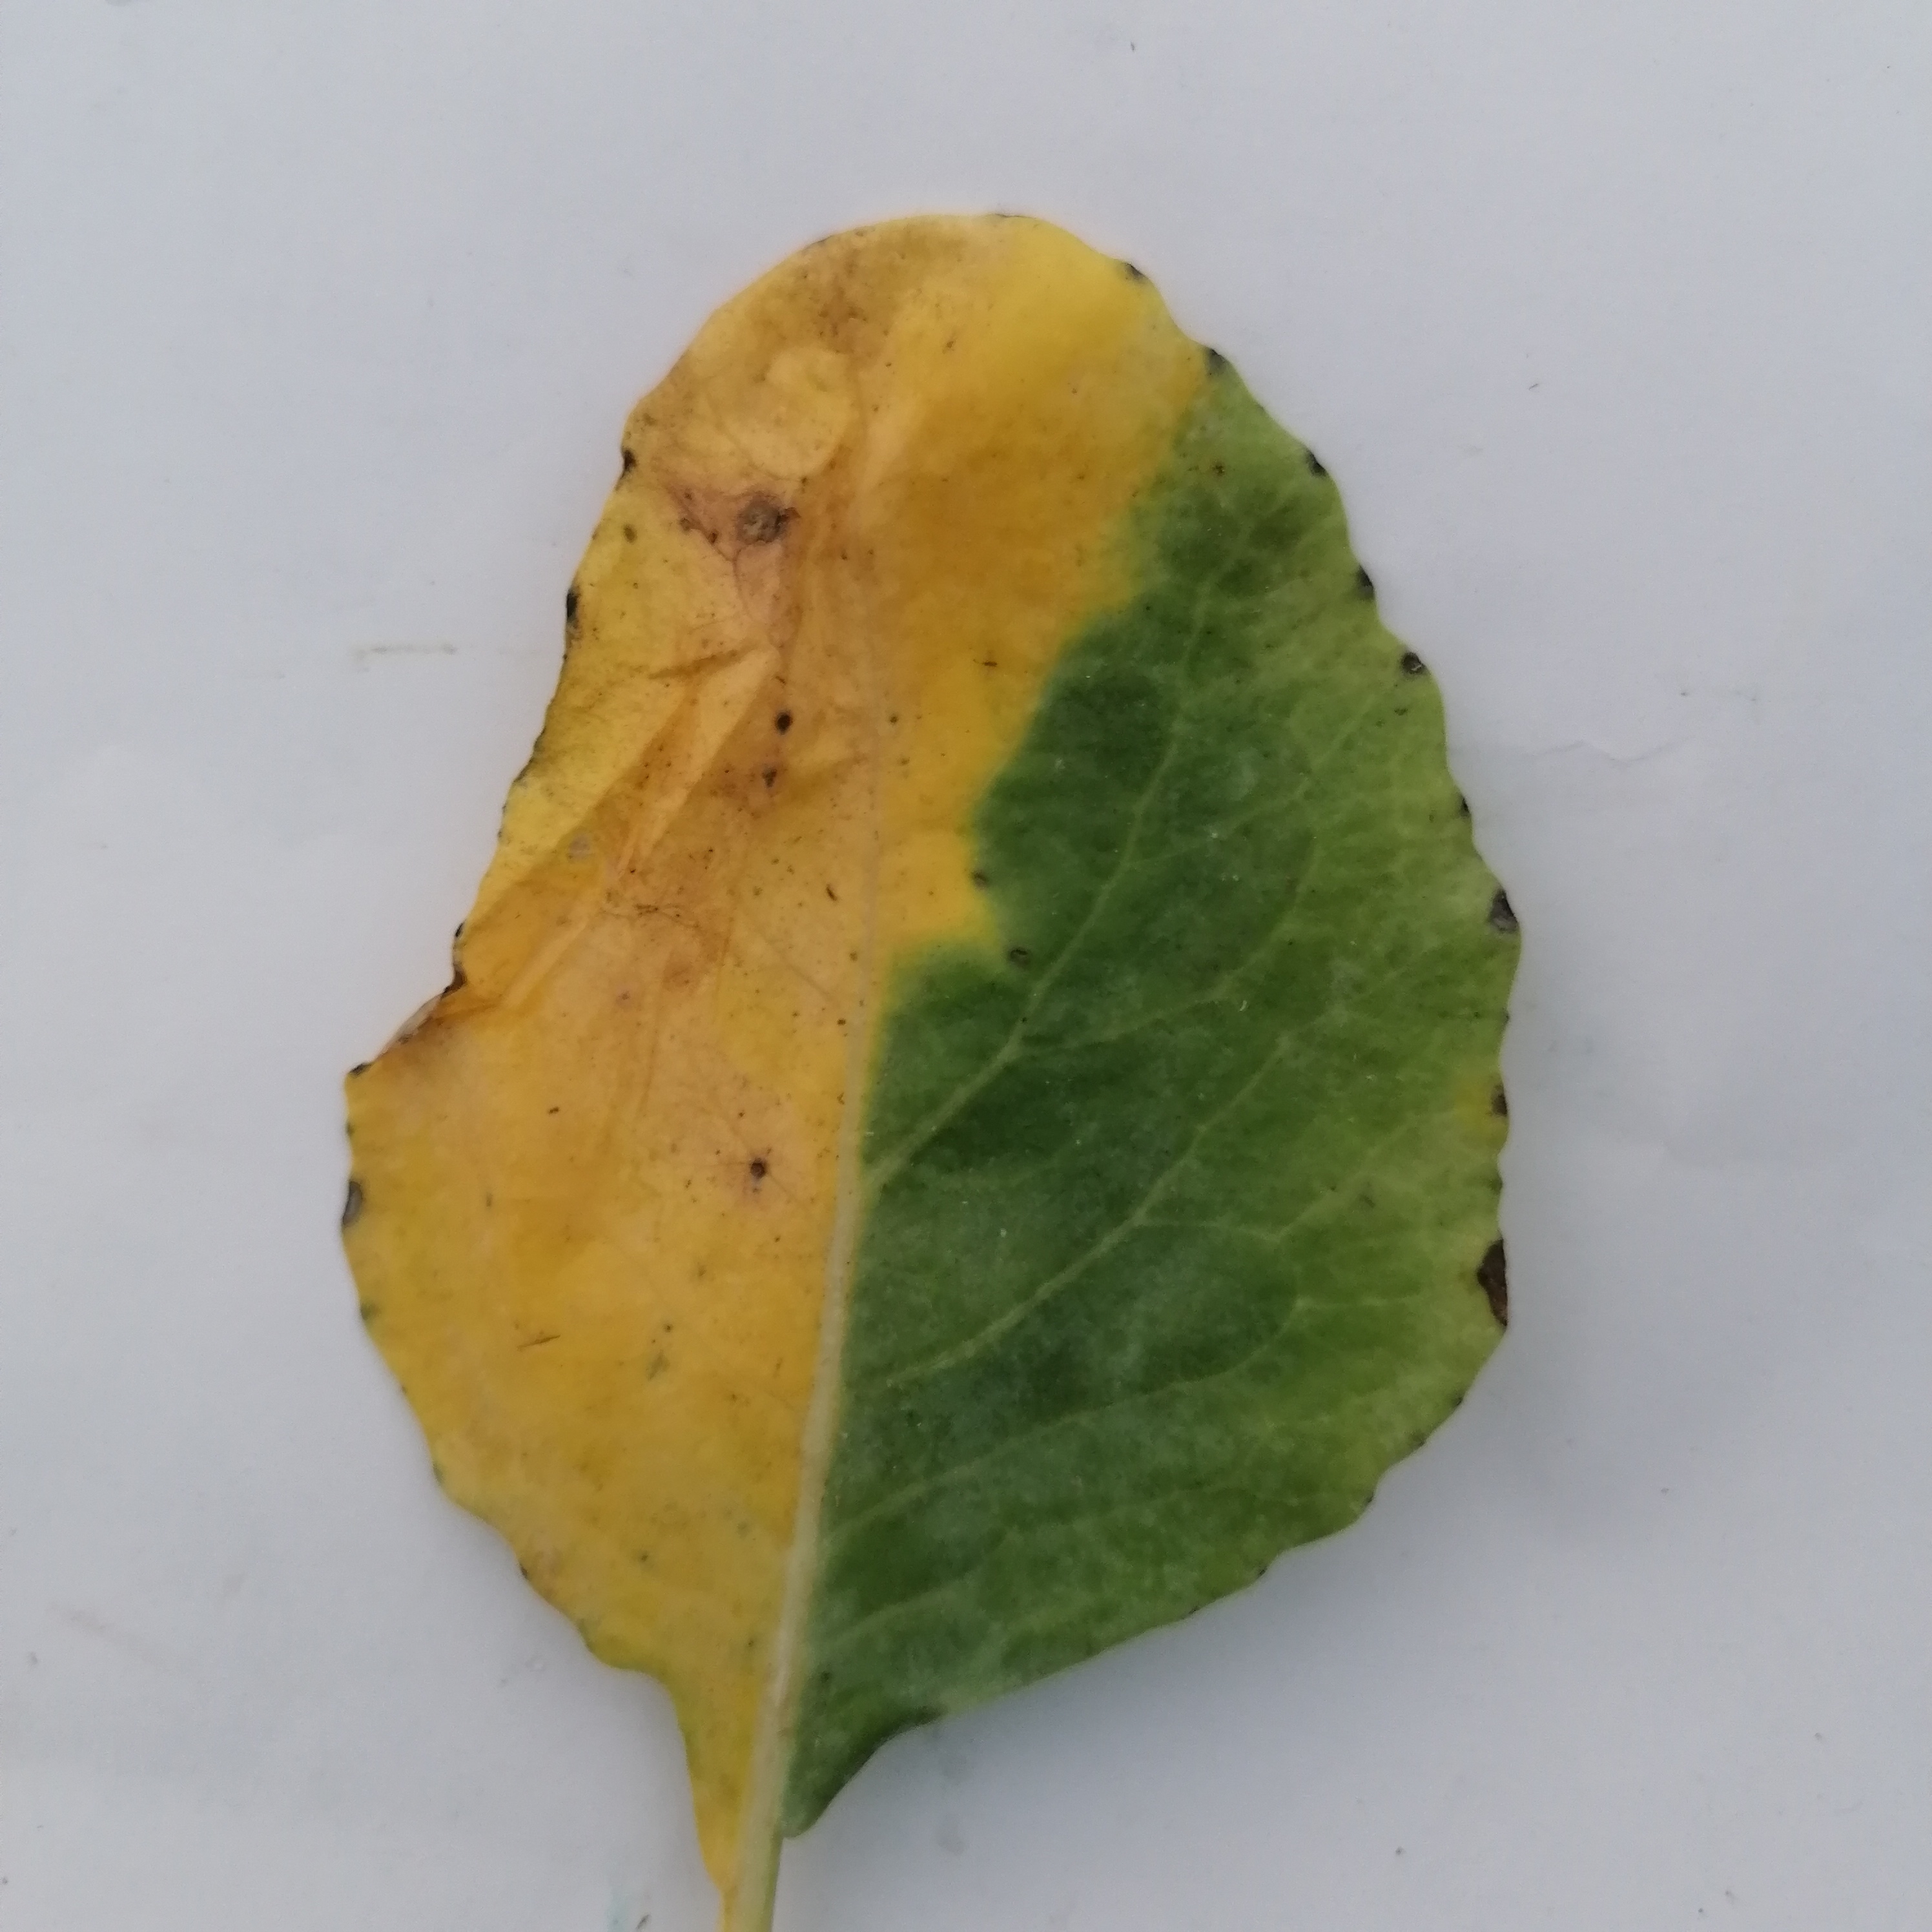
Label: Black Rot